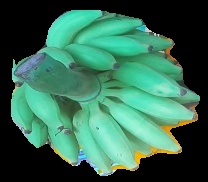
Variety: elakki-bale
Grade: grade2